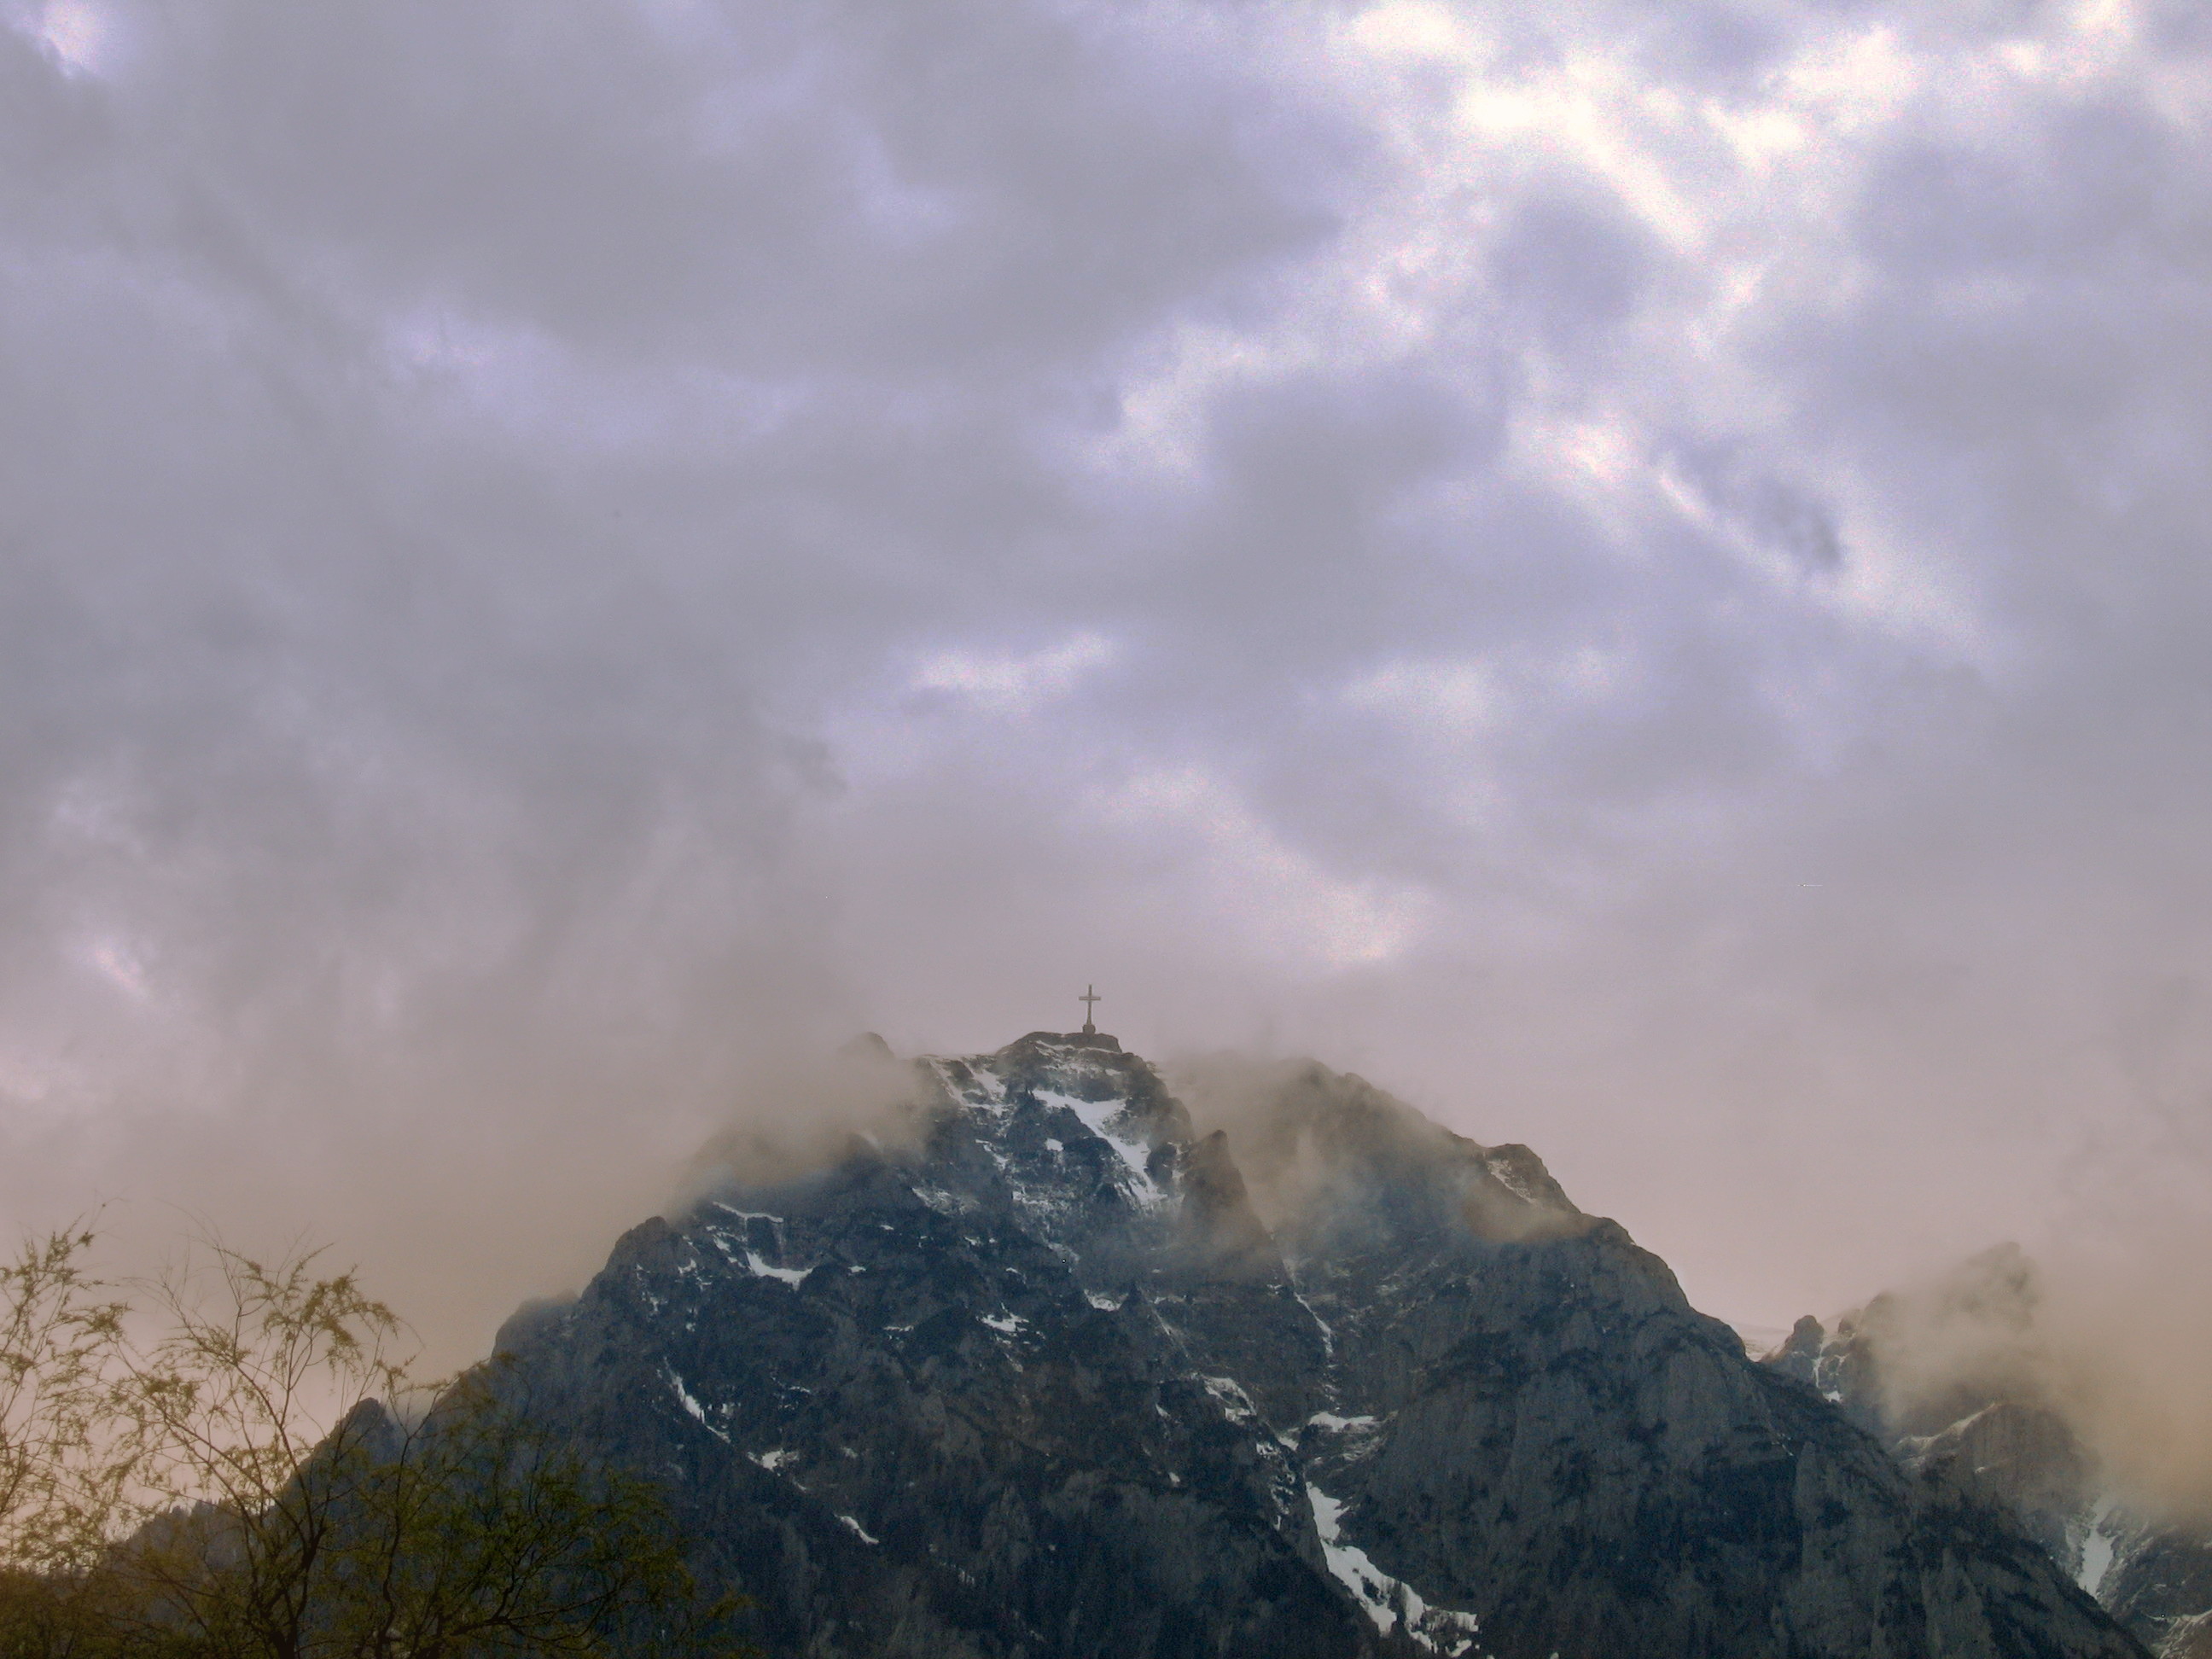
mountains, carpathians, fog, clouds, light, sky, mountainous landforms, cloud, mountain, mountain range, tree, hill station, atmosphere, phenomenon, ridge, highland, hill, meteorological phenomenon, terrain, sunlight, mist, landscape, mount scenery, alps, fell